Religion in Denmark

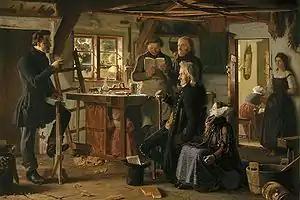
"Mormons visit a country carpenter" (1856) by Christen Dalsgaard, depicting a mid-19th-century visit of a Mormon missionary to a Danish carpenter's workshop. The first Mormon missionaries arrived in Denmark in 1850.

According to a survey of various religions and denominations undertaken by the Danish Foreign Ministry, other religious groups comprise less than 1% of the population individually and approximately 2% when taken all together.